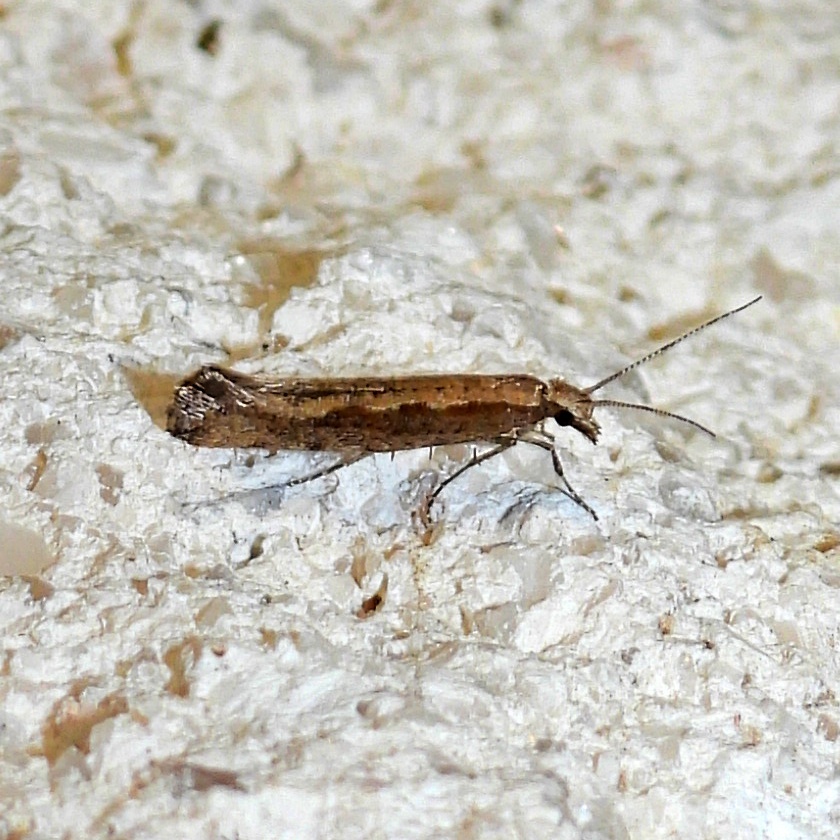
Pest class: diamondback_moth